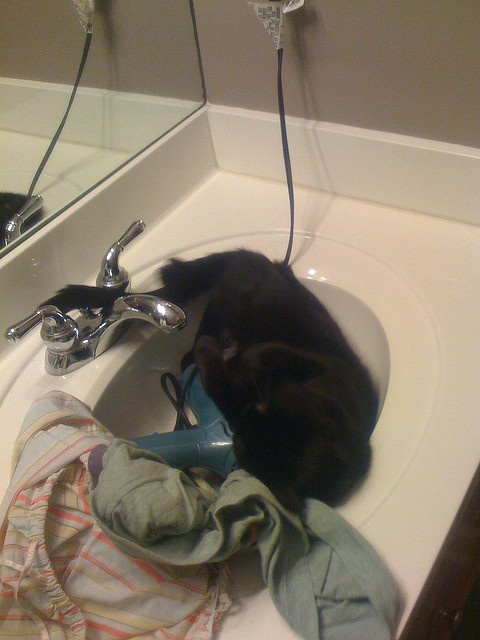
A cat laying in a bathroom sink with a blow dryer.
Black cat laying in sink with a plugged in hair dryer.
There is a pile of clothes in a bathroom sink
a animal in a bathroom sink with a blow drier inside
A black cat sits in a bathroom sink cuddling a hair dryer.